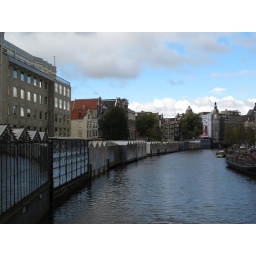
went to some floating flower market near 9th street